Verb-initial word order

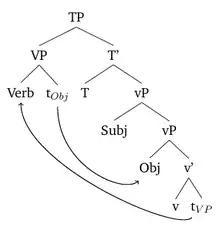
VP movement to derive VSO word order.

An argument for VP raising is the island constraints that arise in the VP in VOS sentences, due to The Freezing Principle, which says that there can be no movement out of a moved constituent.